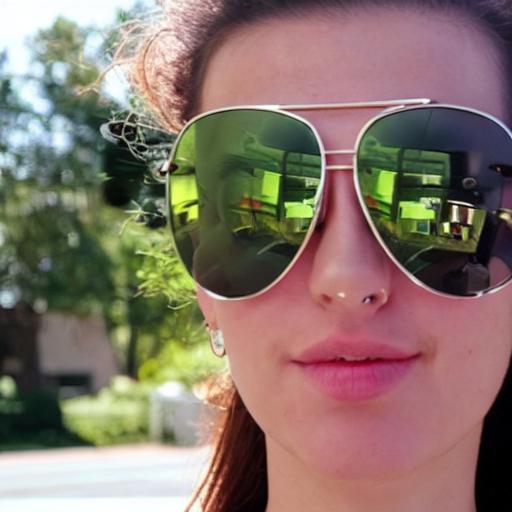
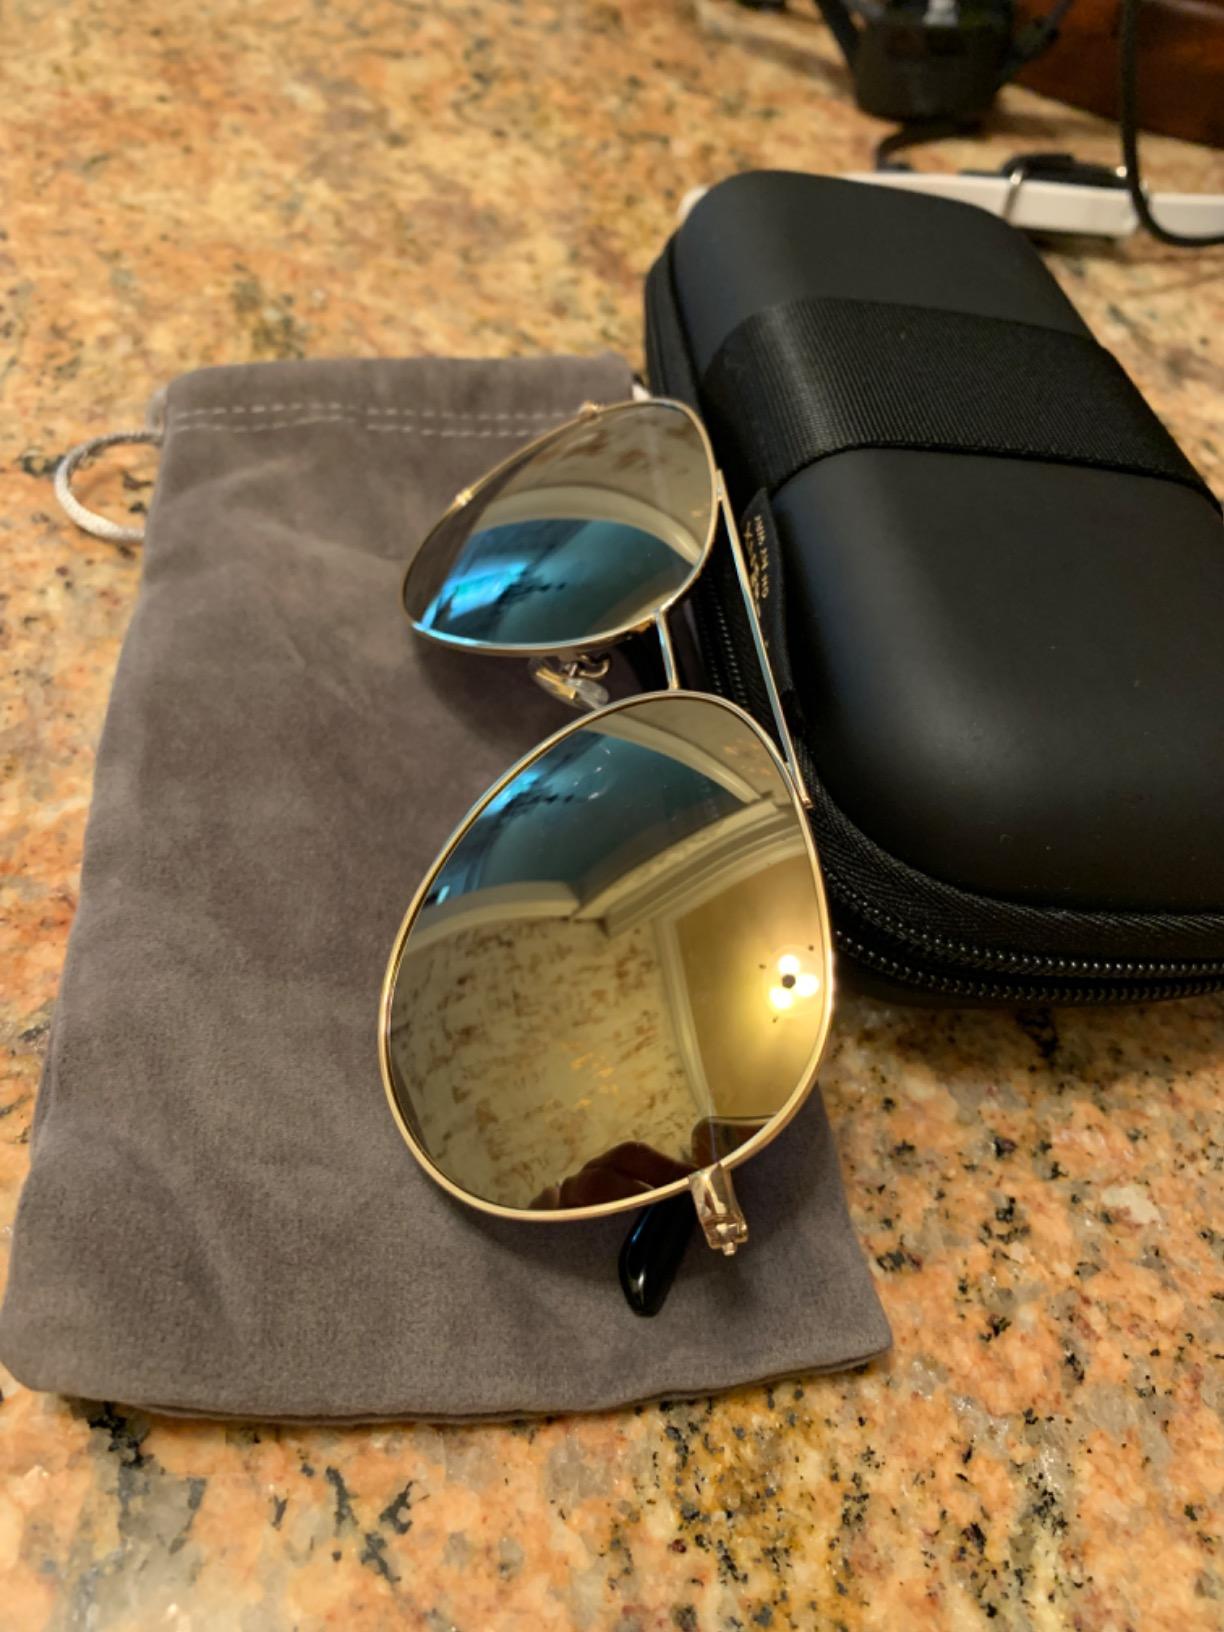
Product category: accessories_sunglasses
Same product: no